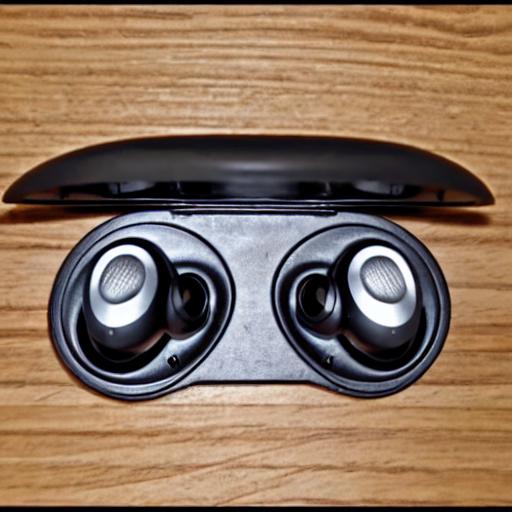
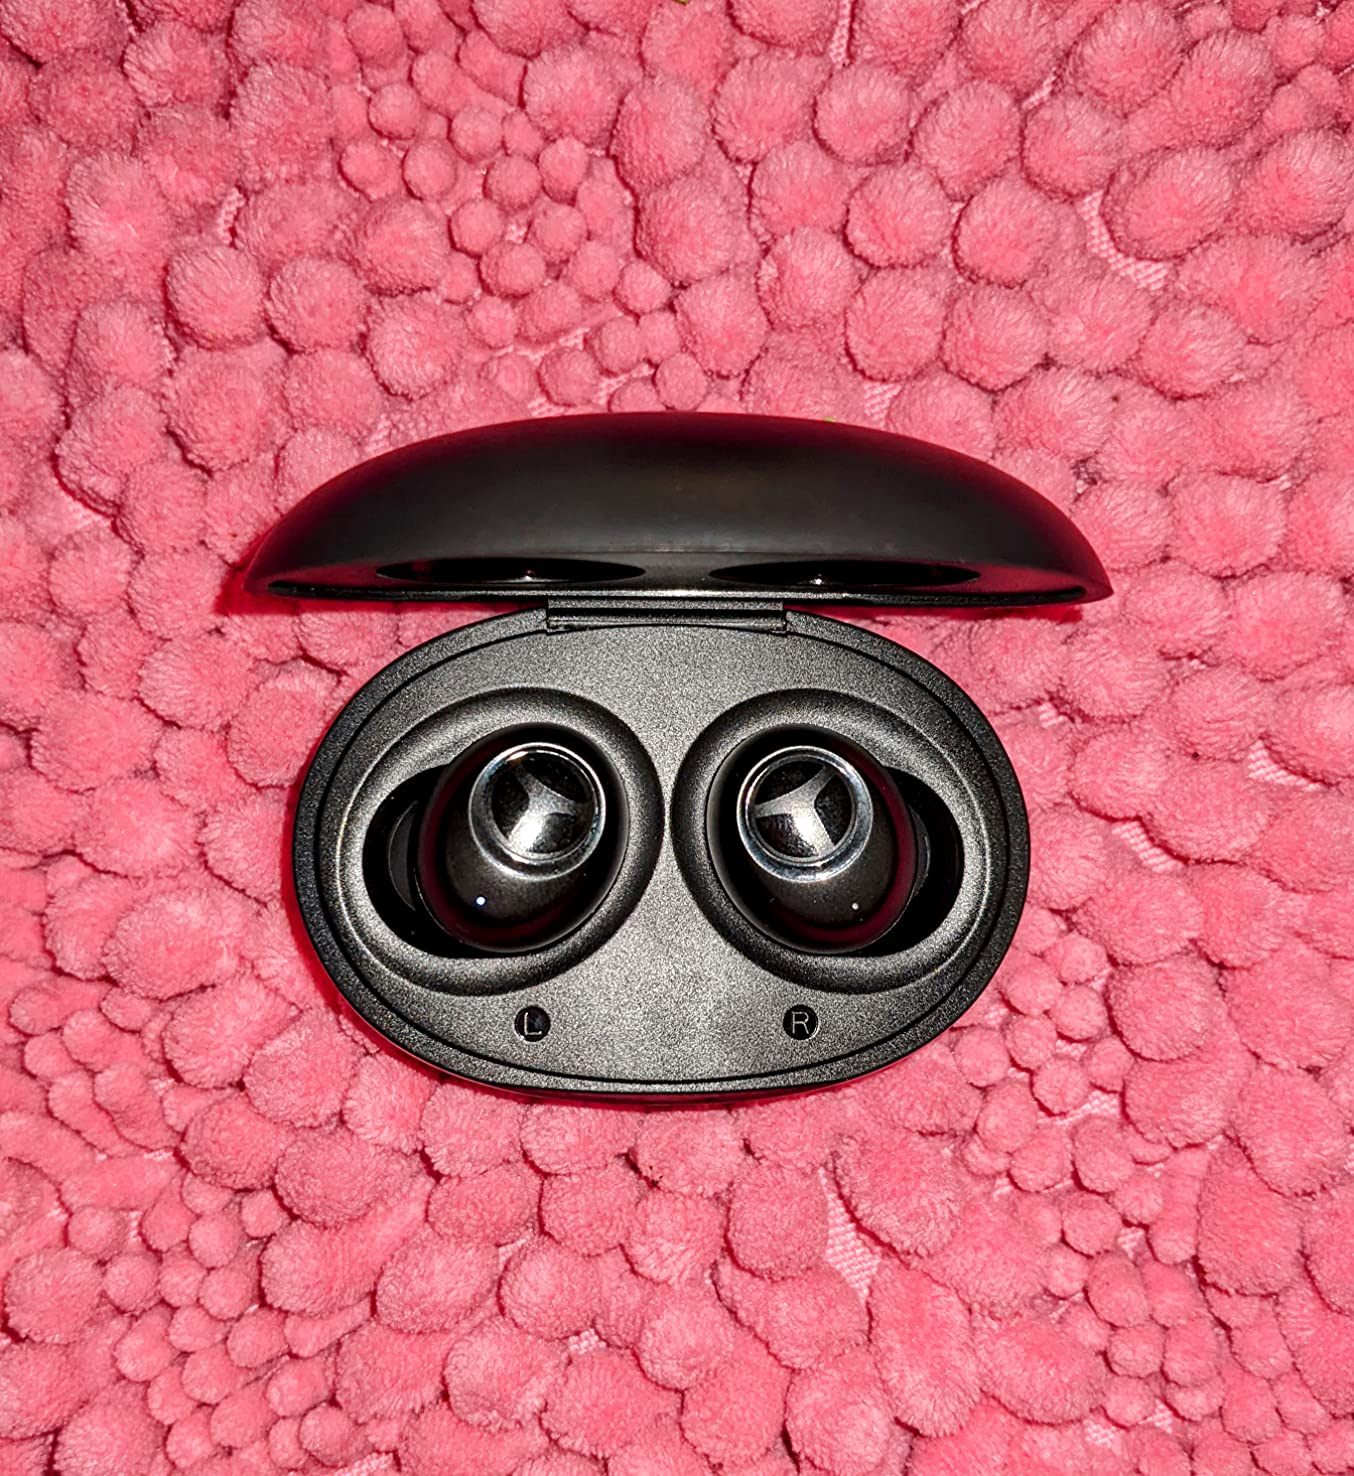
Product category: earbuds
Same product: no